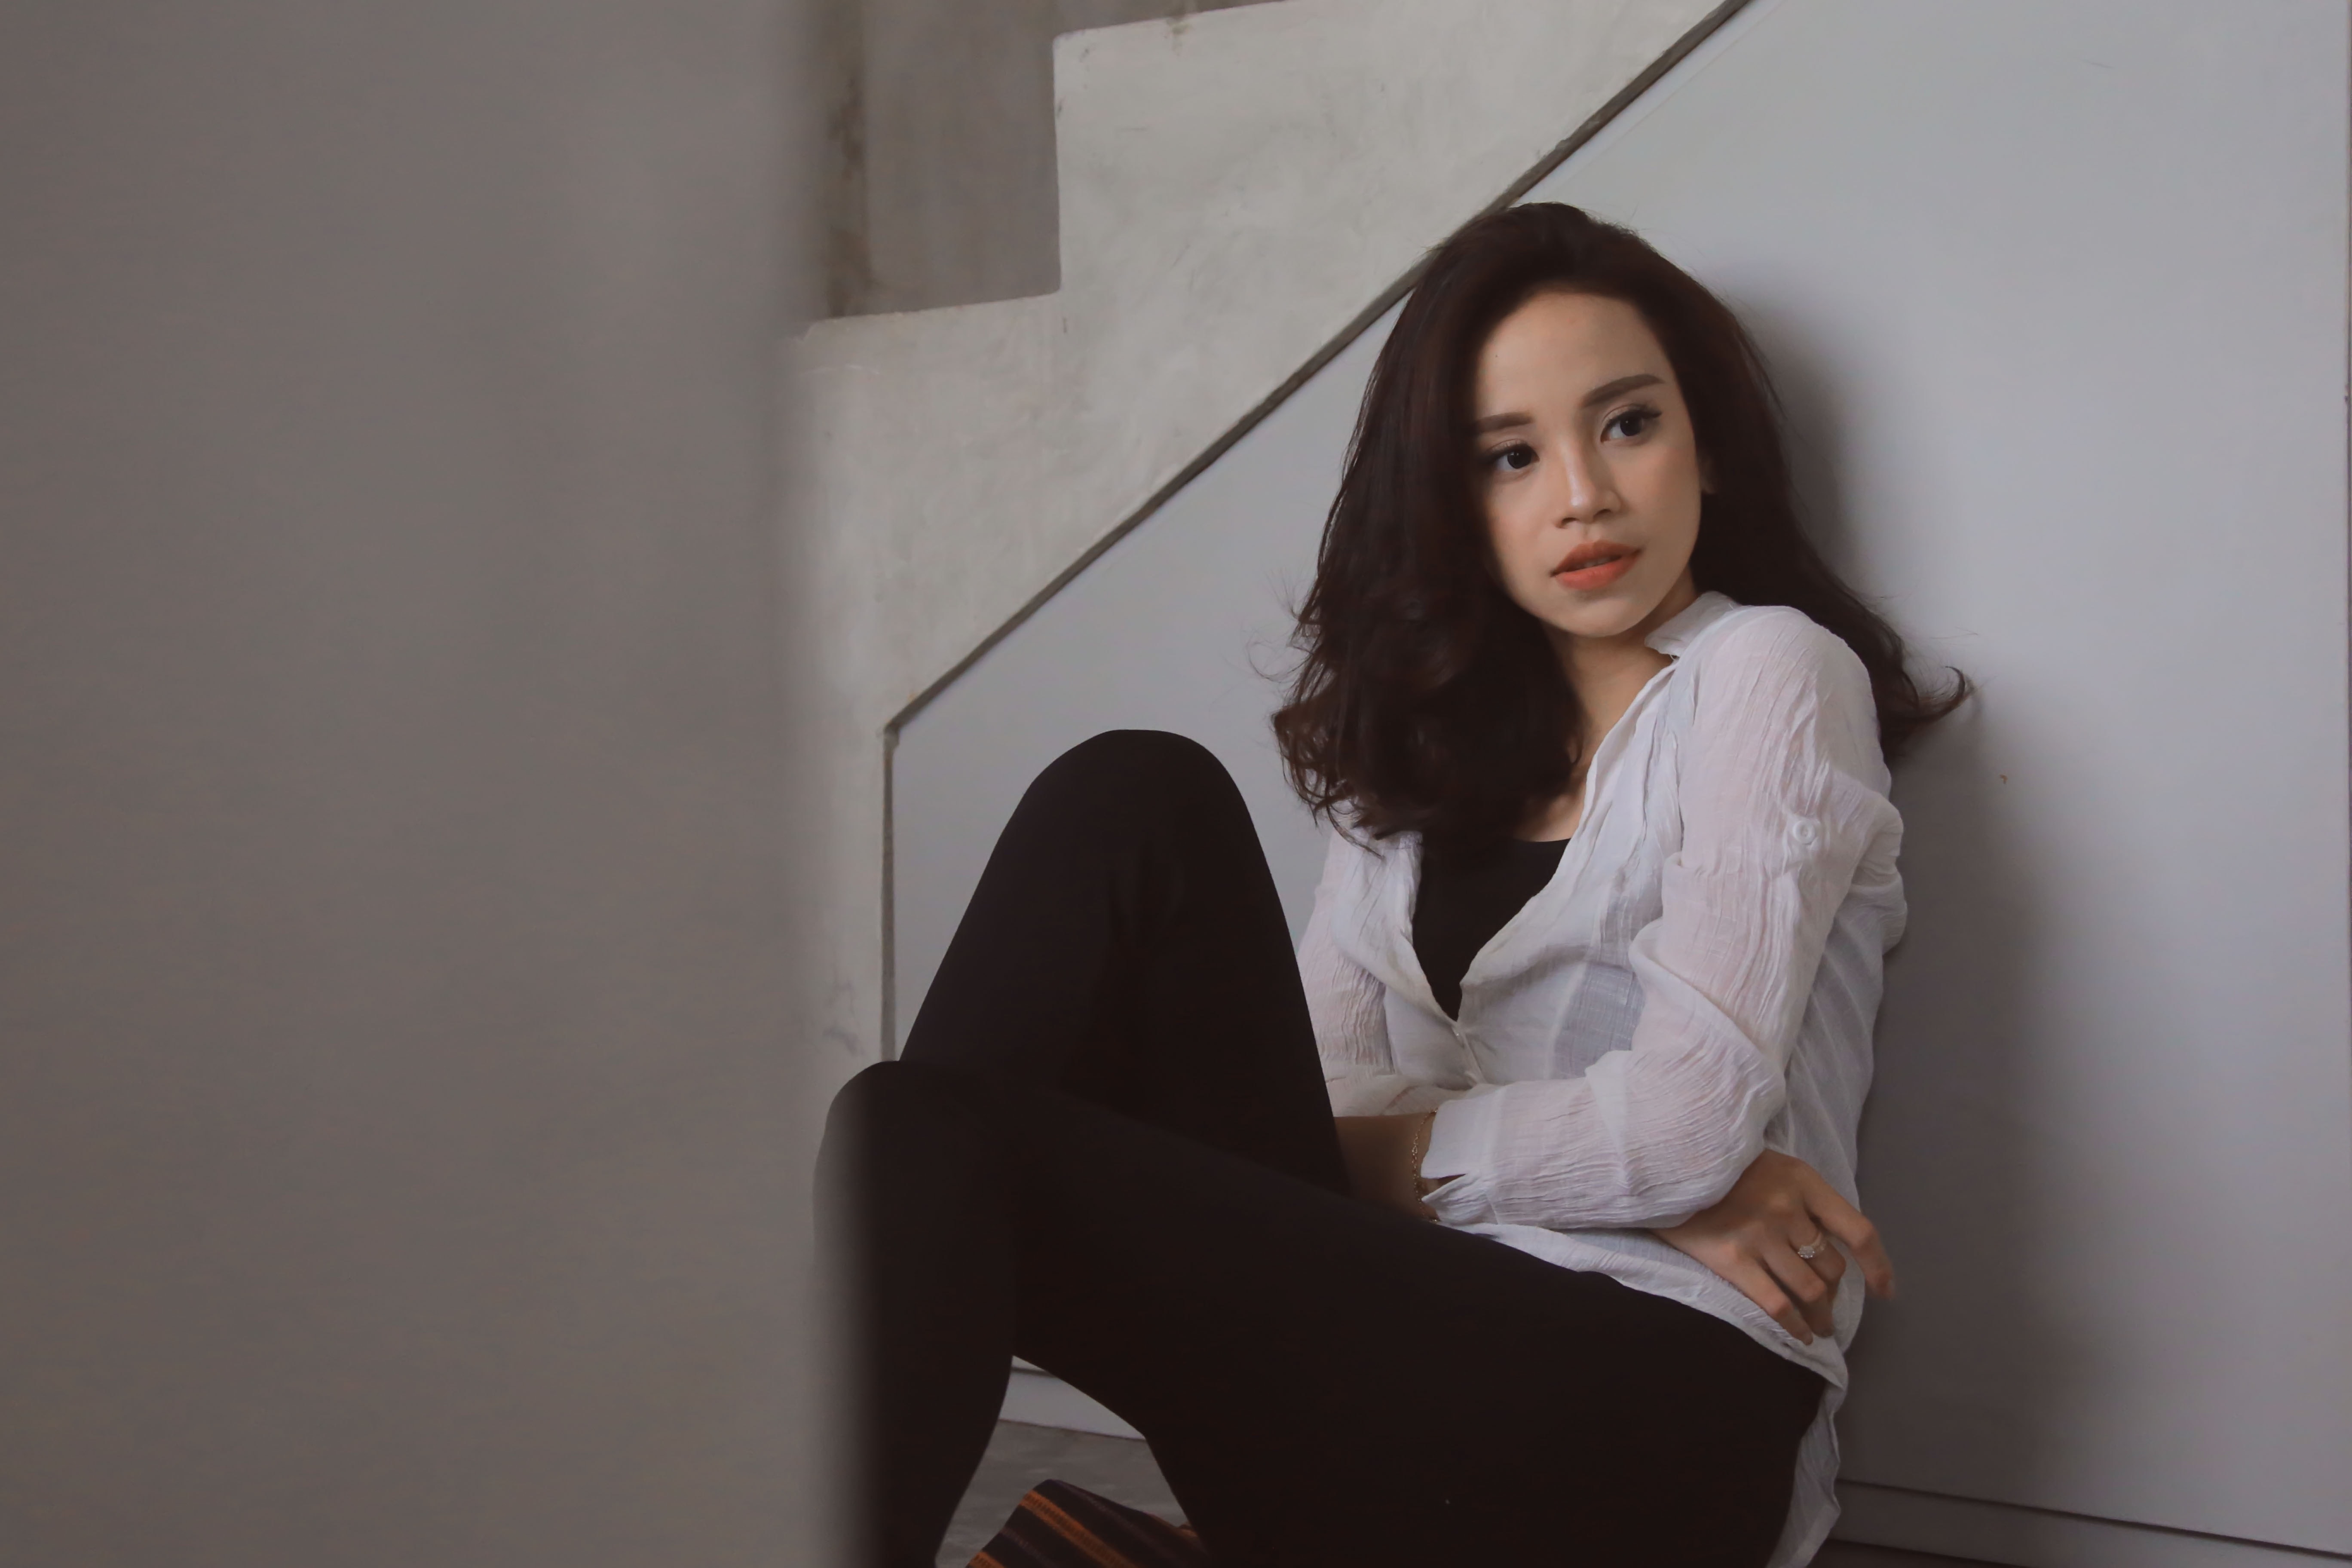
beauty, girl, shoulder, sitting, fashion model, photo shoot, long hair, brown hair